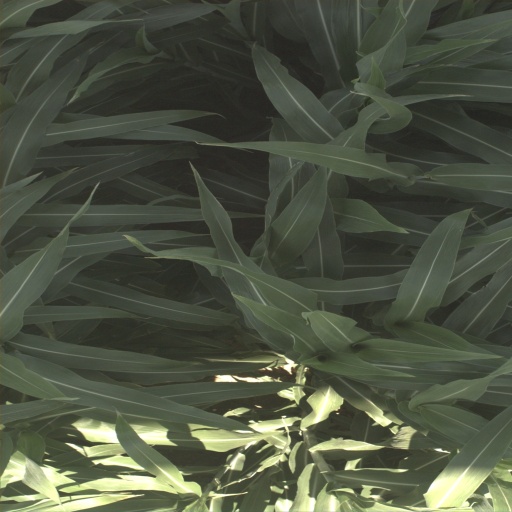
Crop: sorghum